Sandbagger sloop

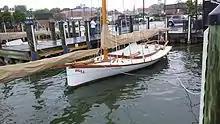
The "Sandbagger sloop" Bull, in Chesapeake Bay

A sandbagger sloop is a type of sailboat made popular in the 19th century as a work vessel which also could be used as a pleasure craft. They are a descendant of shoal-draft sloops used in oyster fishing in the shallow waters of New York Bay